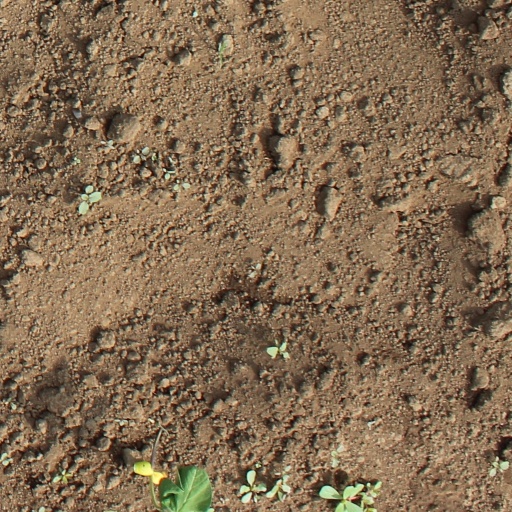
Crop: soybean